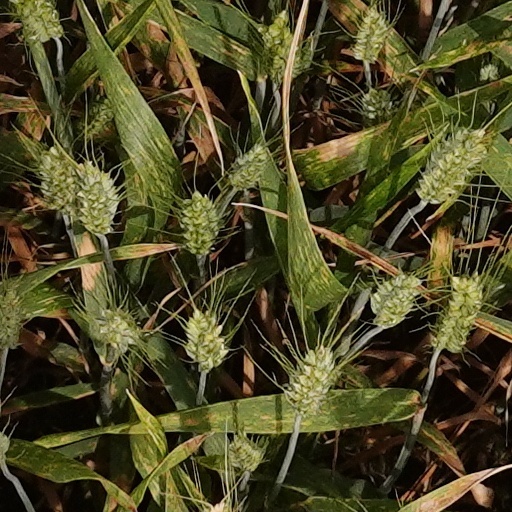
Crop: wheat